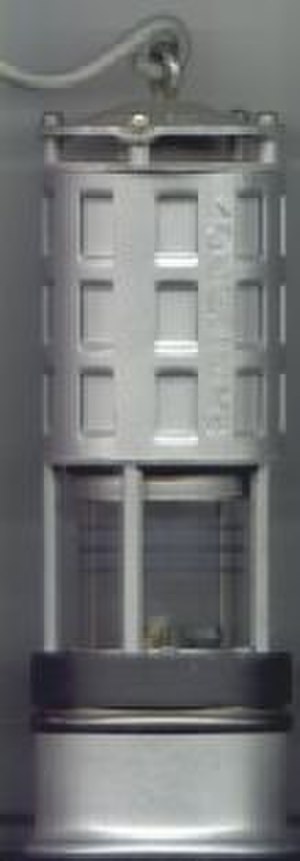
Sikkerhedslygte
Moderne sikkerhedslampe til anvendelse i miner, fremstillet af Koehler.
En Sikkerhedslygte, sikkerhedslampe eller minelygte er en robust lygte, der er beregnet til brug i luft, som indeholder kulstøv eller gasser, som er brændbare eller eksplosive. Flammebaserede sikkerhedslygter anvendes bl.a. i miner. Indtil fremkomsten af effektive elektriske lygter i det tidlige 19. århundrede anvendte minearbejdere flammebaserede lygter.